St. Paul Historic District (St. Paul, Virginia)

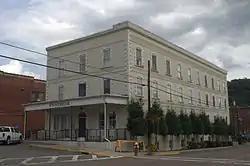
The Old St. Paul Hotel

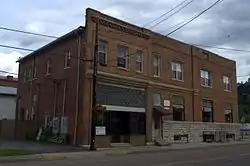
St. Paul National Bank Building

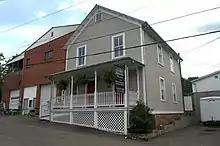
Hillman-Ennis House

St. Paul Historic District is a national historic district located at St. Paul, Wise County, Virginia. It contains 23 contributing buildings and 2 contributing structures in the central business district of St. Paul. Most contributing resources consist of commercial buildings dating from the 1920s to 1950s. Notable buildings include the Ennis House (1887), Hillman/Ennis House (c. 1890), the old St. Paul Hotel (1901), National Bank building (c. 1900), Gaiety Movie Theater (1920s), The Lyric (c. 1950), and Cavalier Theater/ Phillips Building (c. 1955).